False humility

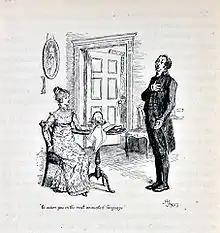
Mr. Collins displaying exaggerated modesty — An illustration from Pride and Prejudice by Jane Austen. The character of Mr. Collins is often cited as a literary example of false humility, combining performative modesty with self-importance.

False humility, also known as pseudo-humility, refers to a display of humility that is insincere or strategically employed to serve ulterior motives such as manipulation, self-promotion, or social validation. While genuine humility reflects a modest view of one's own importance, false humility often disguises arrogance, self-interest, or a desire for praise.